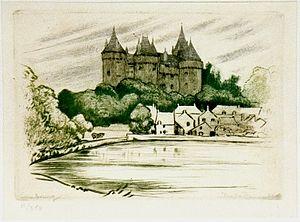
Le château de Combourg, pointe-sèche en couleur
Malo-Renault, pseudonyme d'Émile Auguste Renault, né à Saint-Malo le 5 octobre 1870 et mort au Havre le 19 juillet 1938, est un dessinateur, pastelliste, graveur et illustrateur français.
Le château de Combourg est une forteresse située en Bretagne sur le territoire de la commune de Combourg, Pays de la Bretagne Romantique en Ille-et-Vilaine.